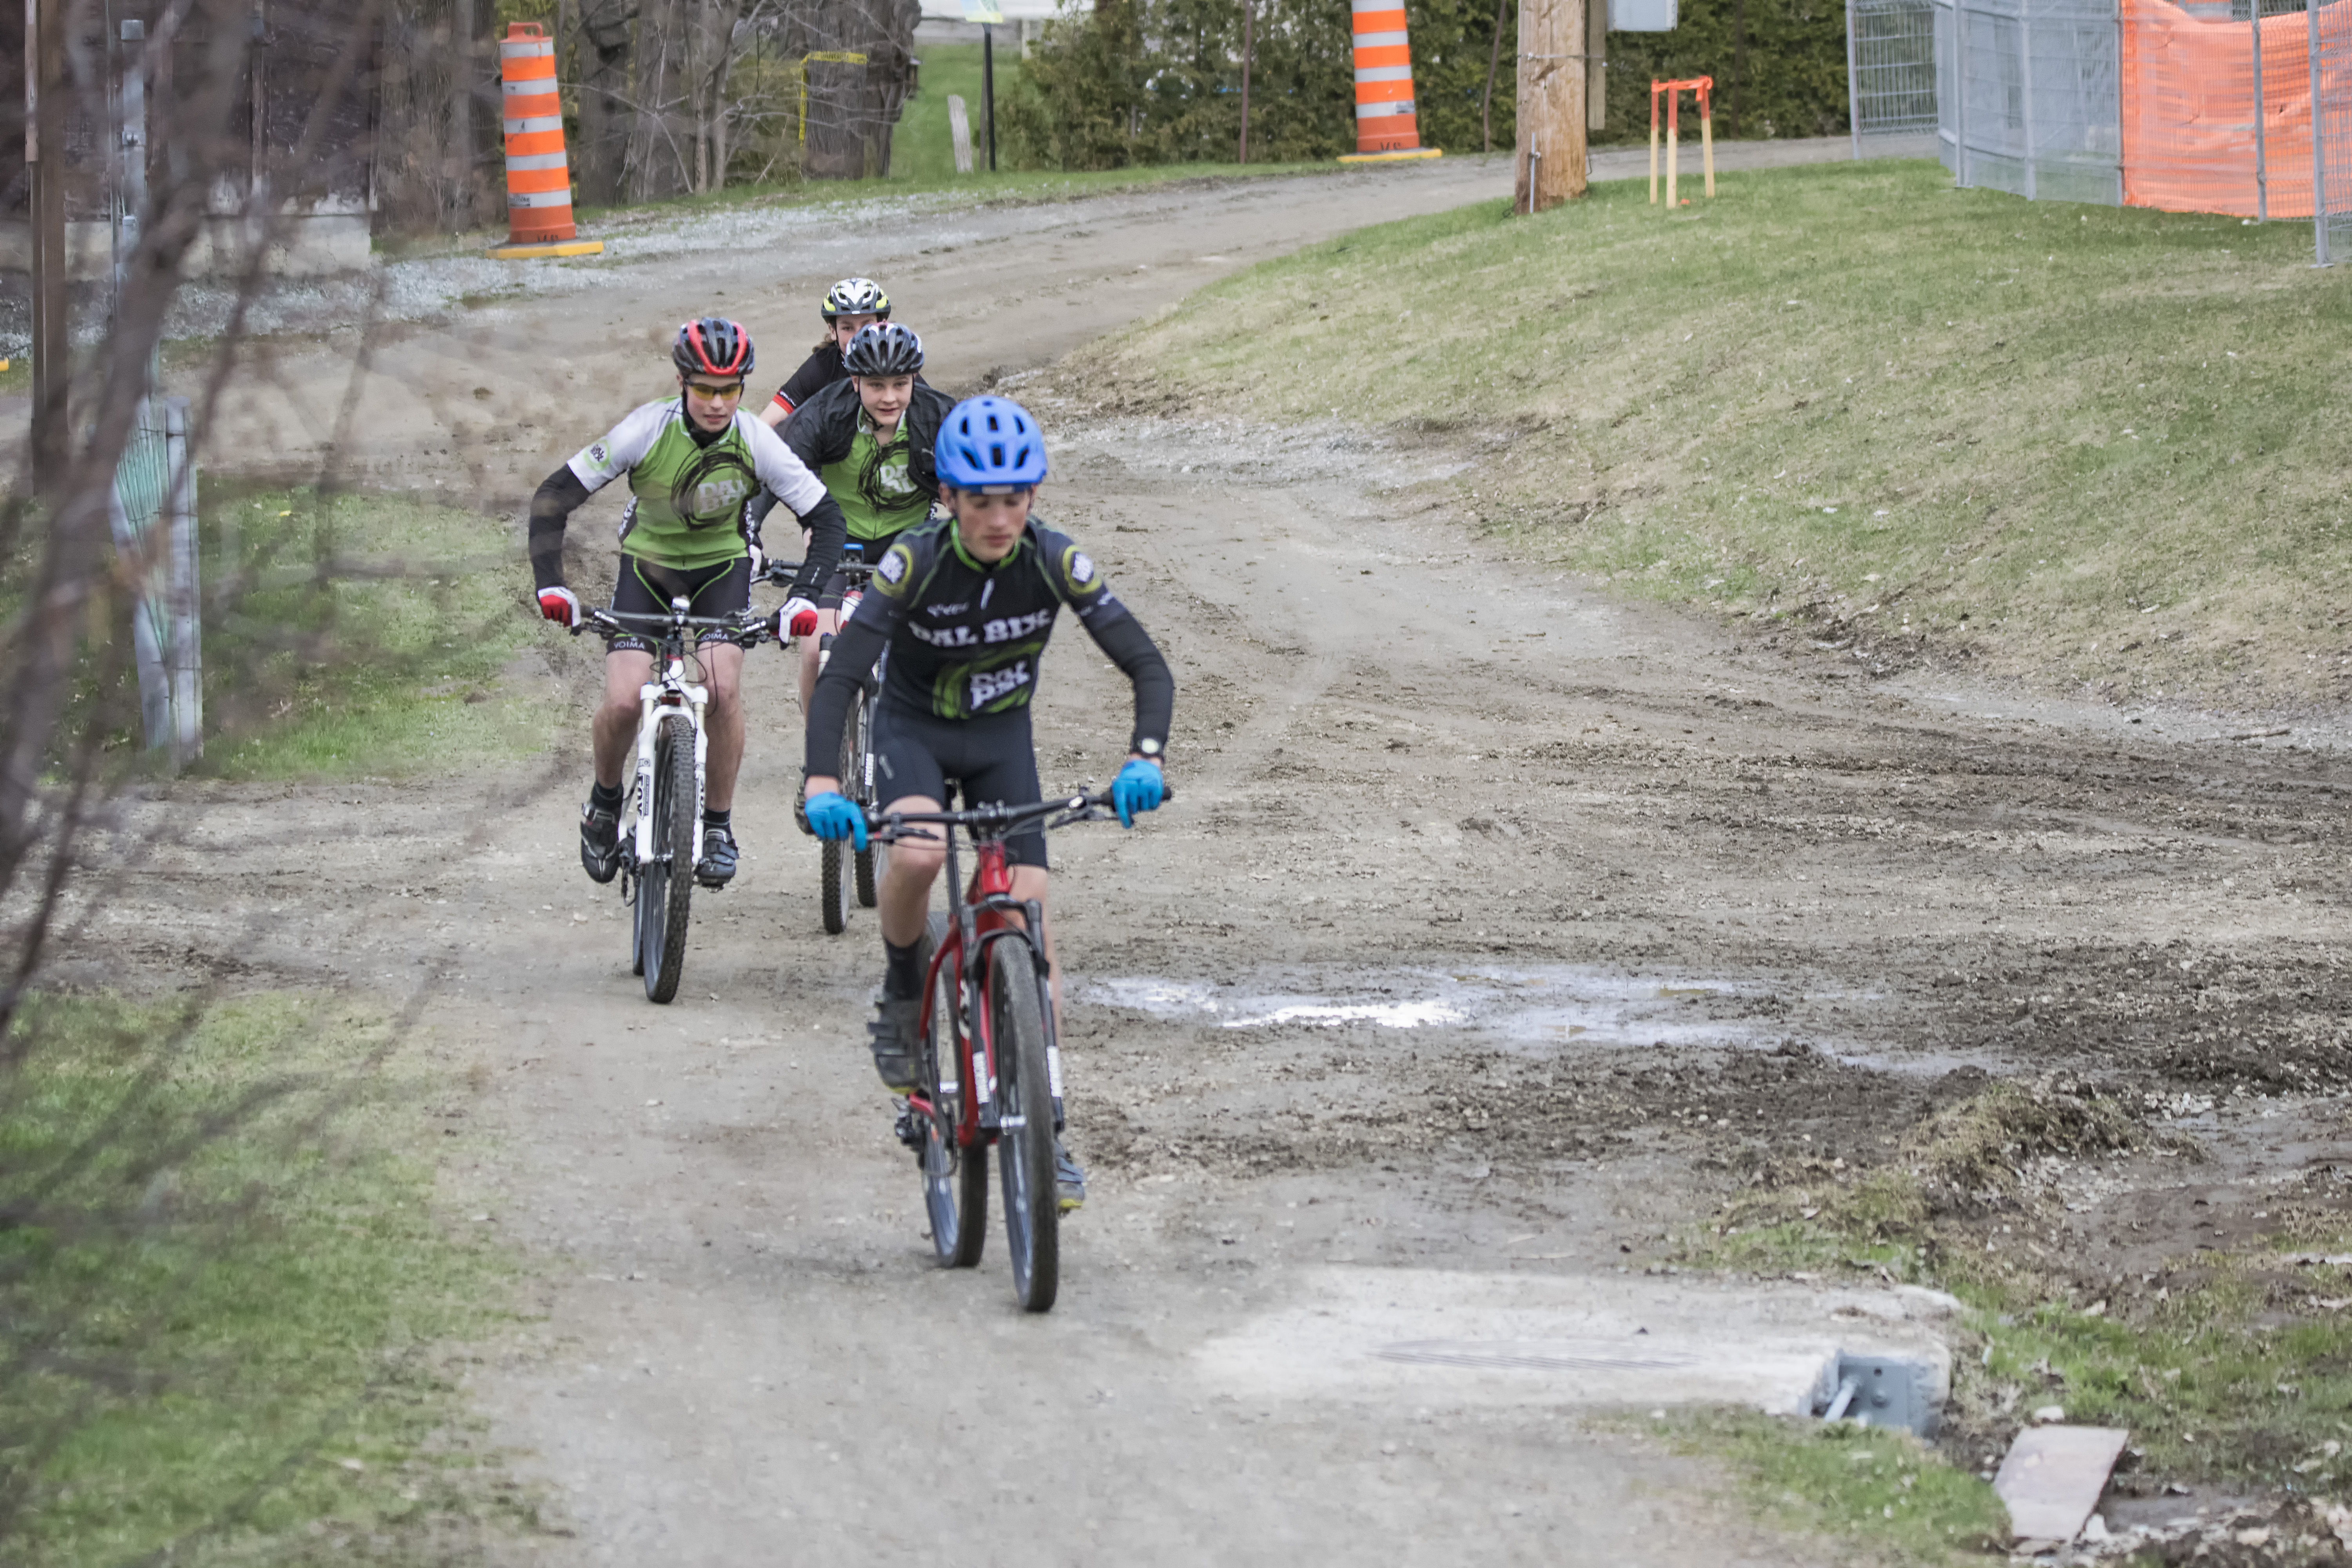
person, bicycle, vehicle, sports equipment, mountain bike, cycling, race, sports, canada, racing, quebec, personne, sherbrooke, mountain biking, road cycling, cycle sport, cyclo cross, bicycle racing, racing bicycle, road bicycle racing, duathlon, mountain bike racing, cross country cycling